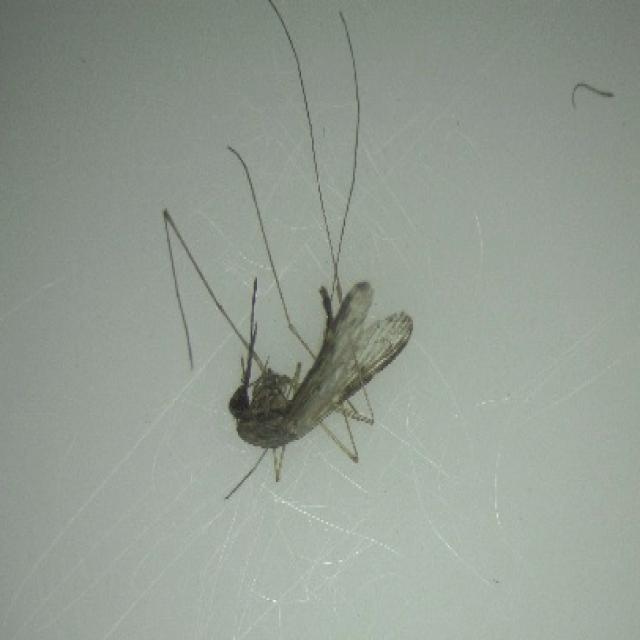
Species: anopheles_sinensis